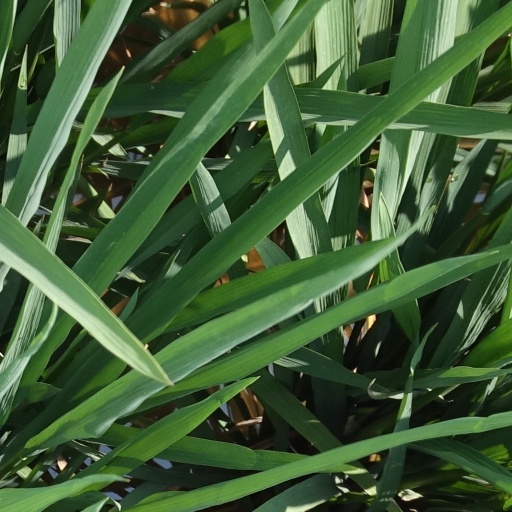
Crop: rice